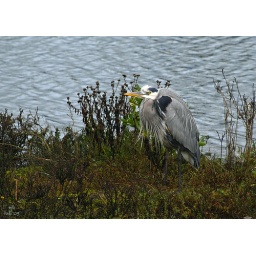
A storm, a real one this time, had birds sheltering around the city. Here's a blue heron.